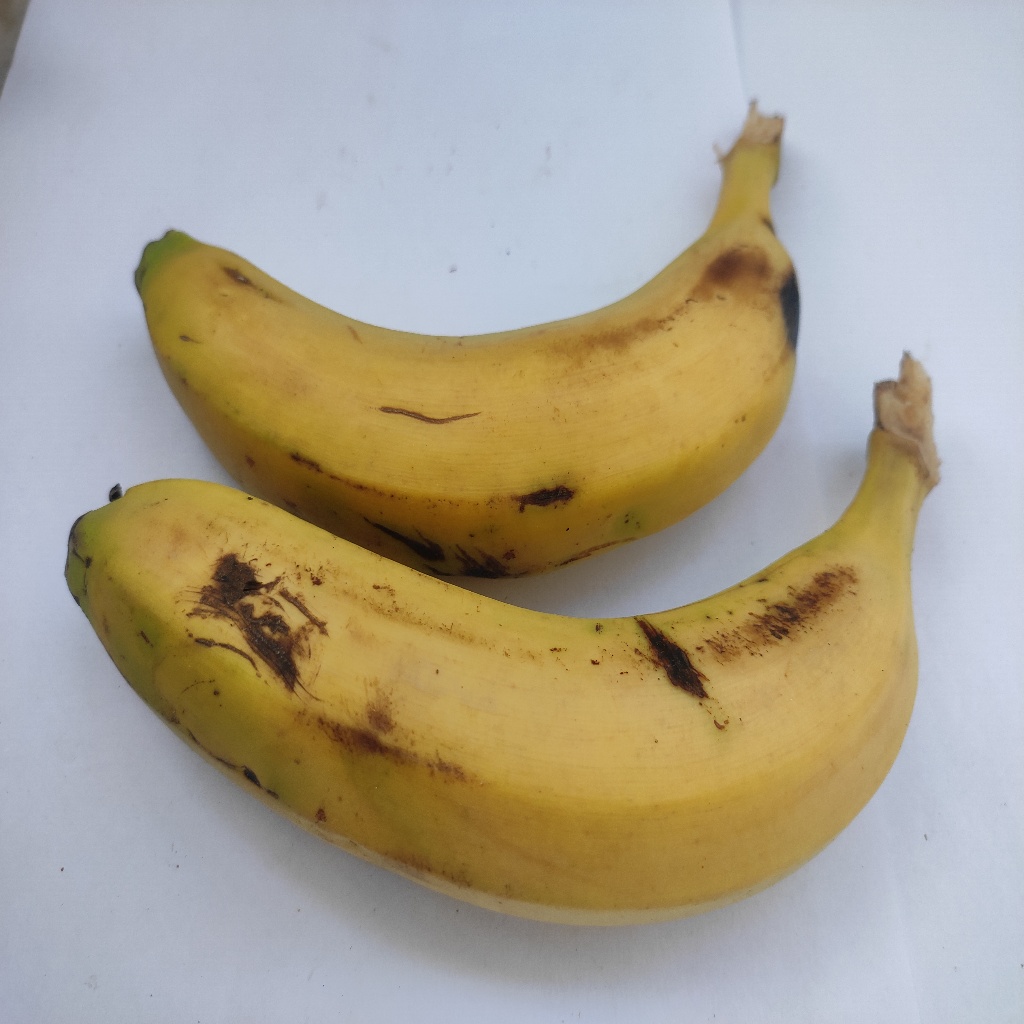
Crop: banana
Quality class: Class_A